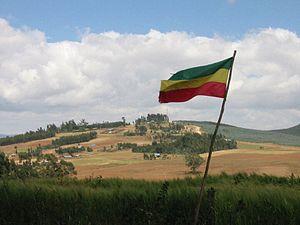
Entoto est un sommet éthiopien situé au nord-est d'Addis-Abeba dans les montagnes d'Entoto. Avant la fondation de la capitale, l'empereur Menelik II y fait construire un palais après son départ de la ville d'Ankober. On y trouve plusieurs monastères et églises, comme Sainte-Raguel et Sainte-Marie, et le mont est considéré comme un lieu saint.